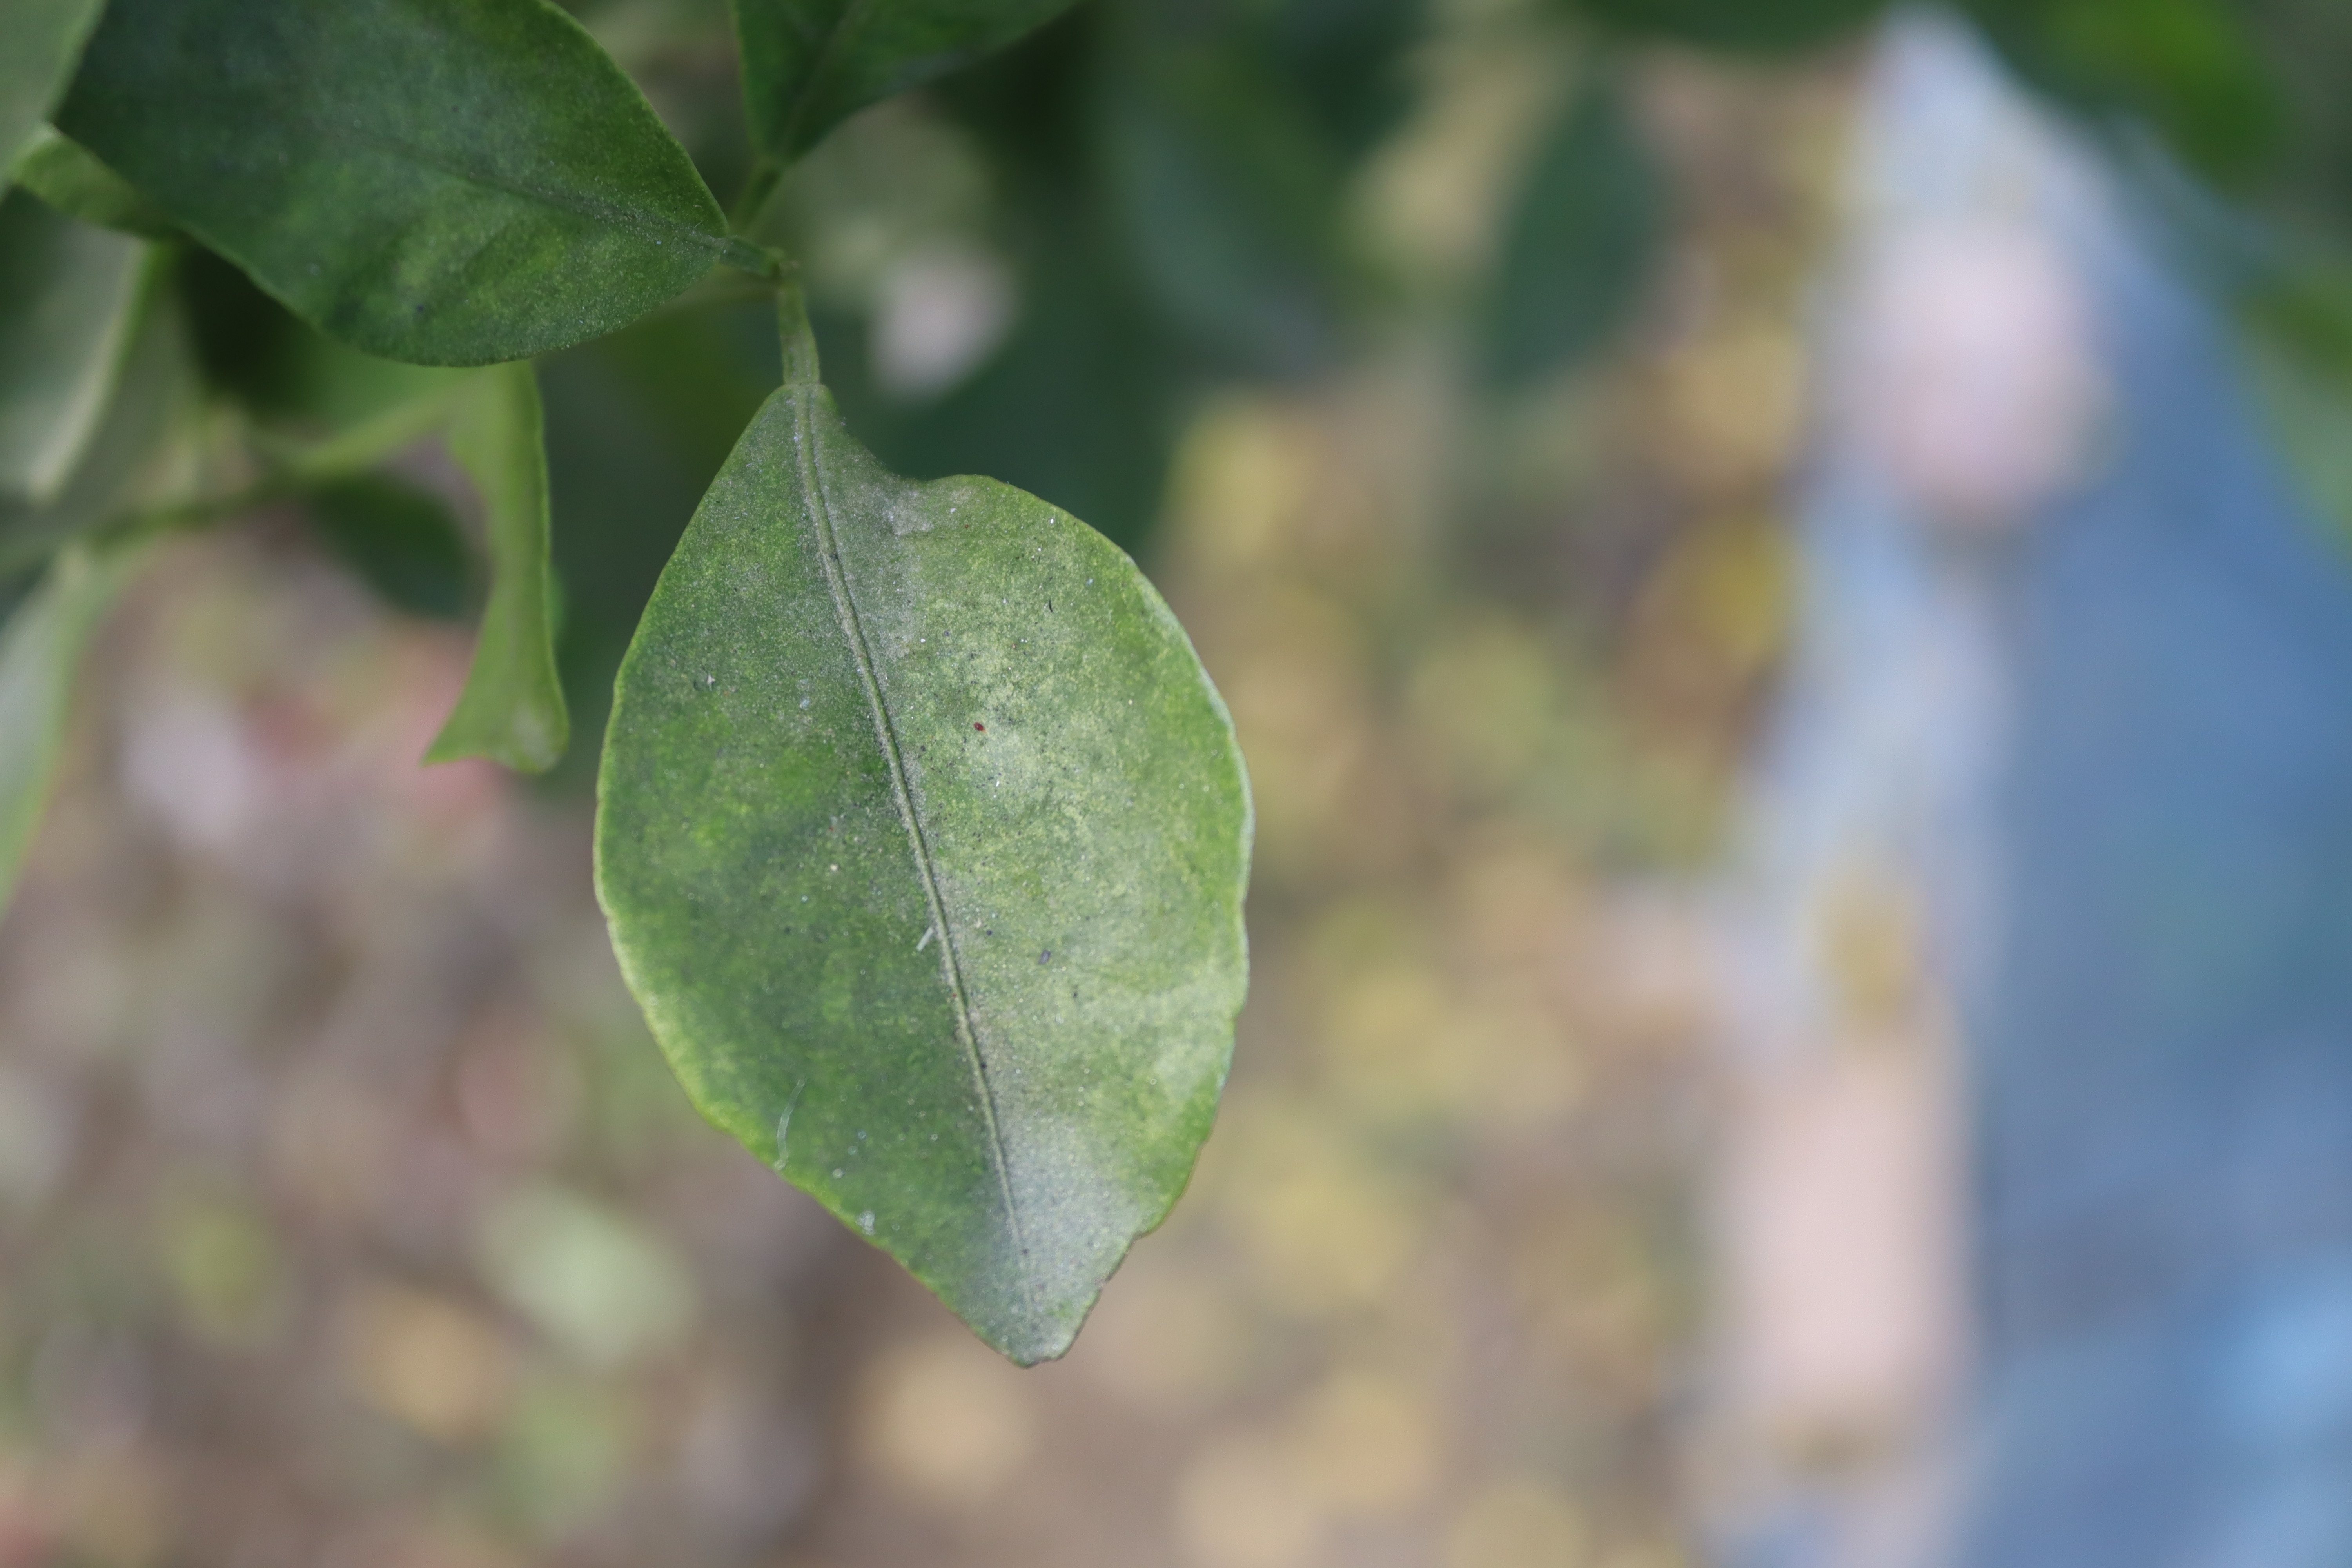
Mandarin leaf variety: China Mishti